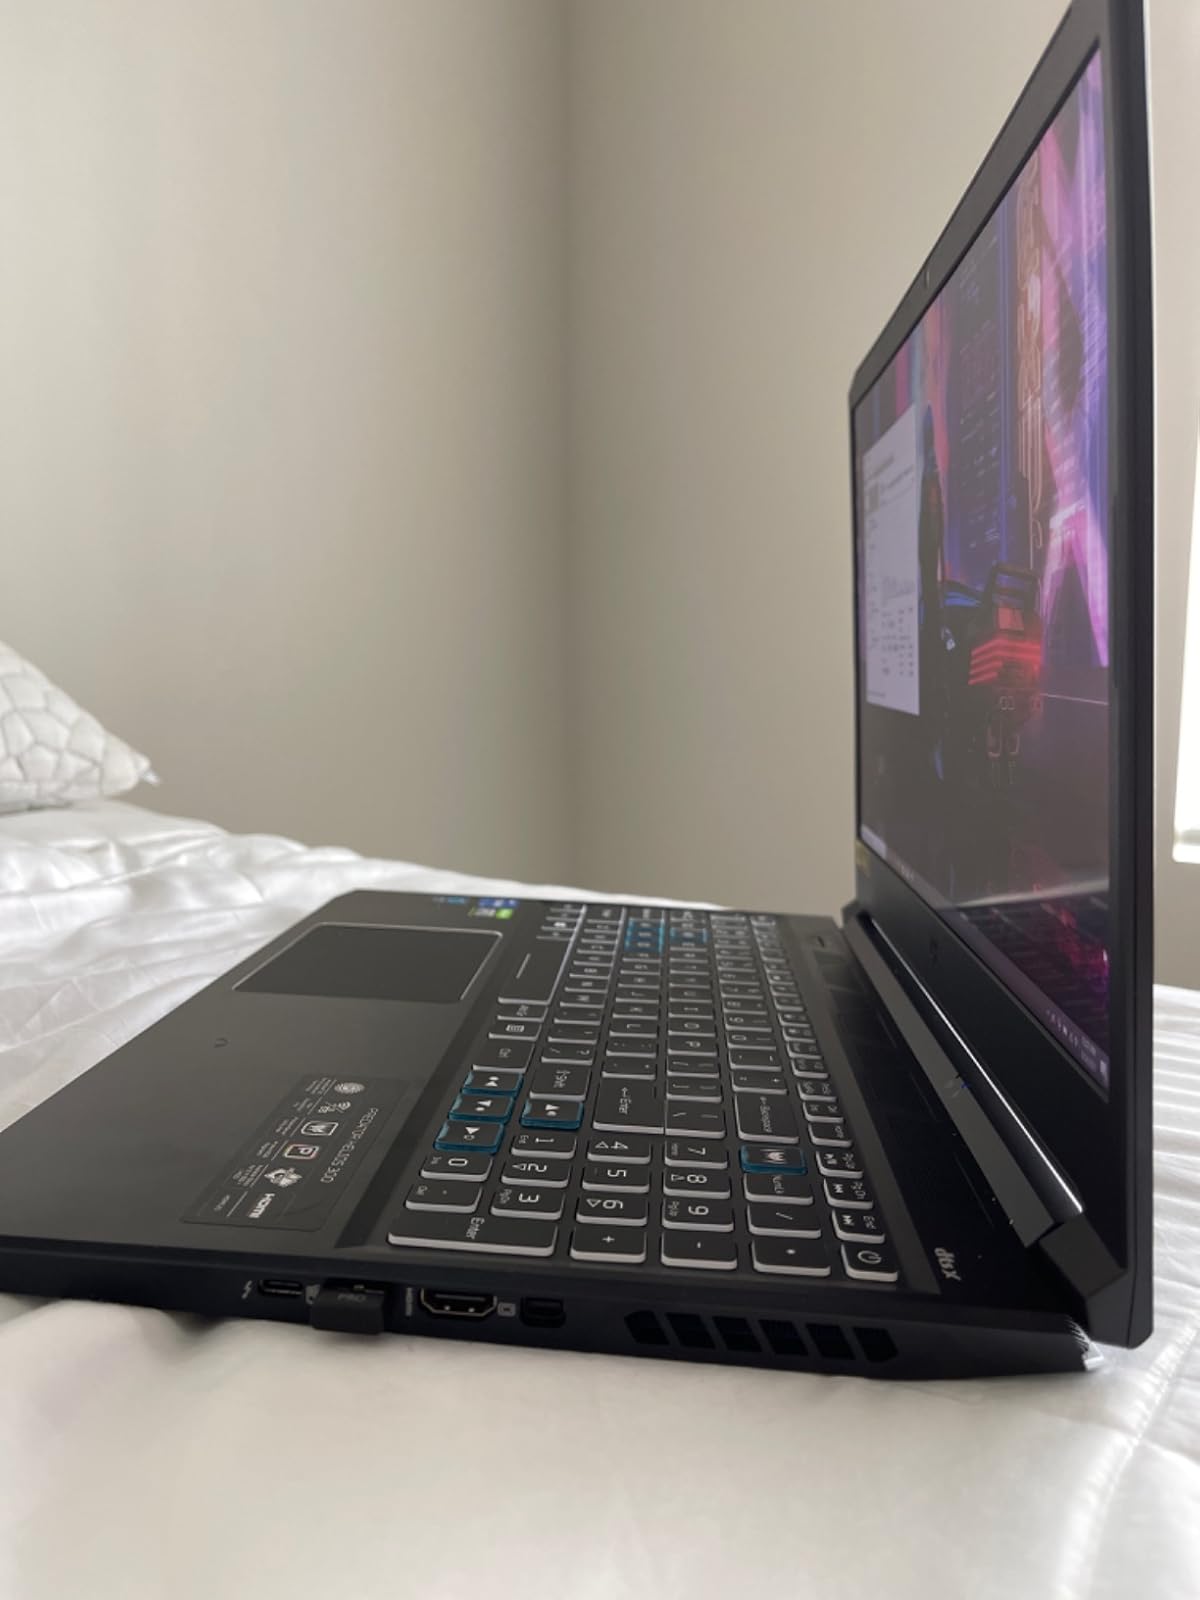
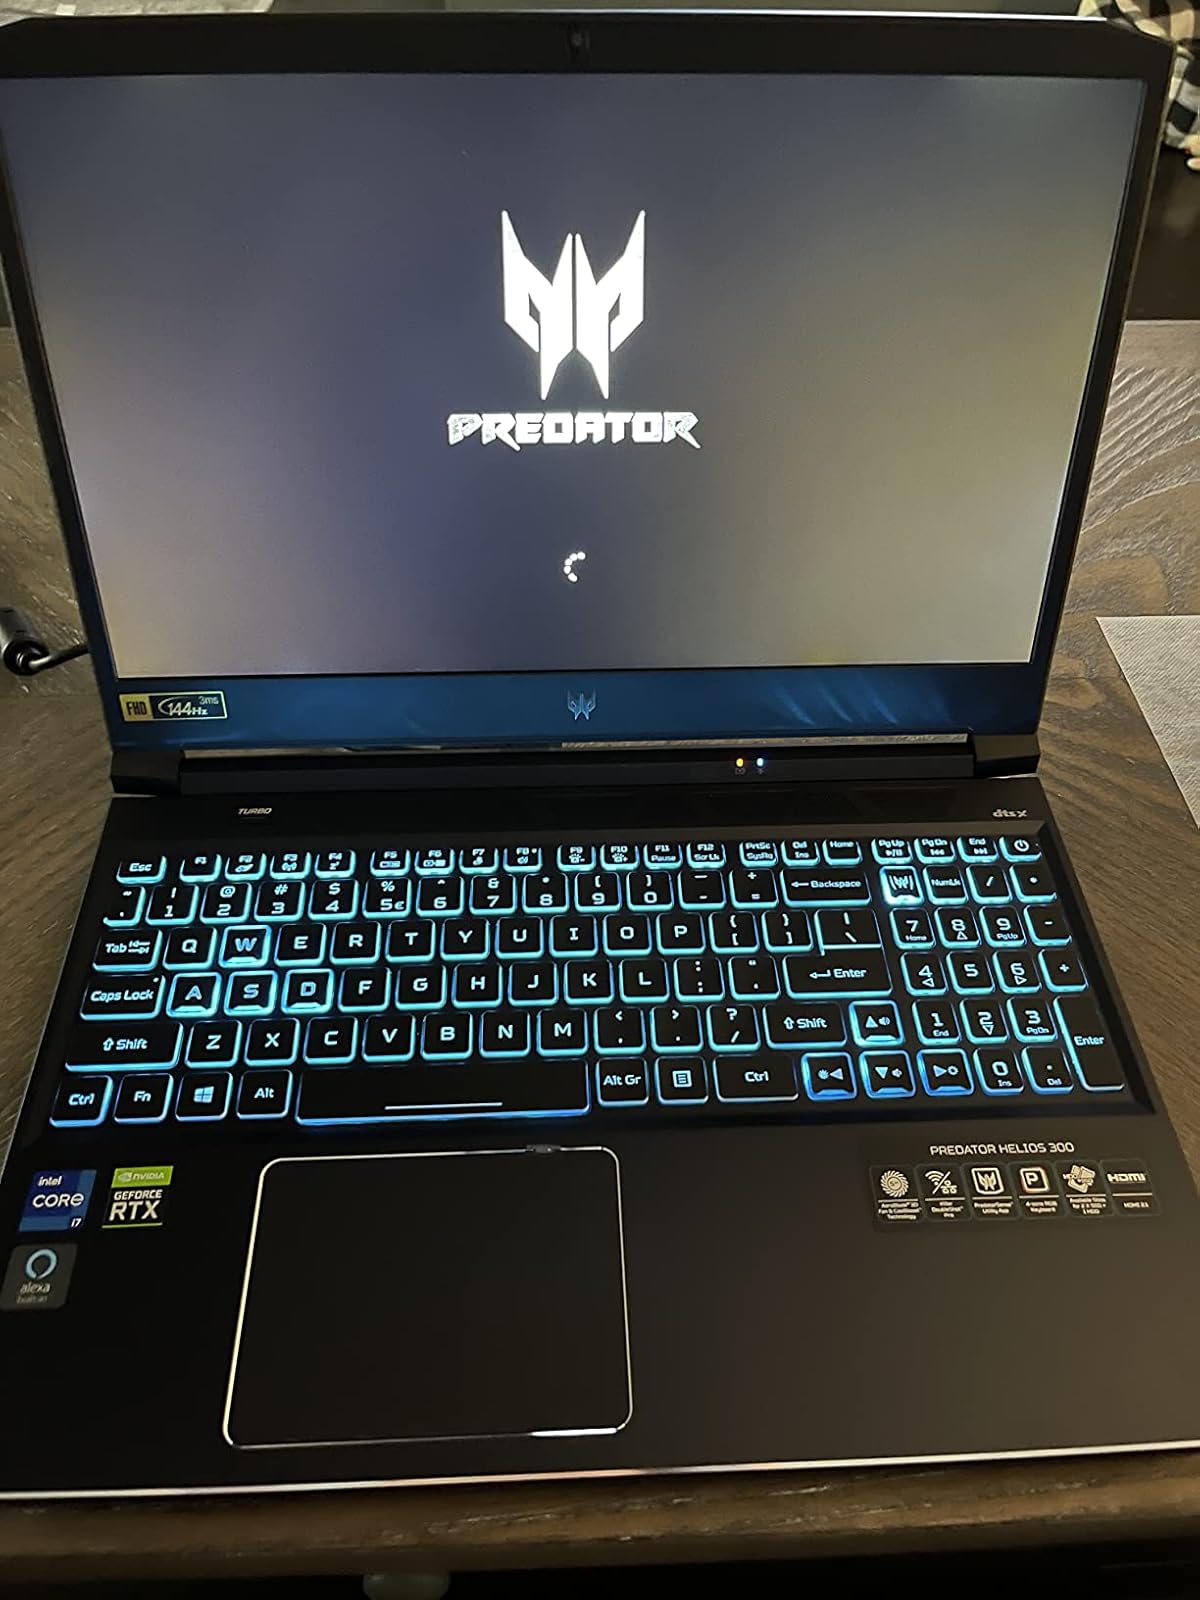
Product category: laptop
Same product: yes